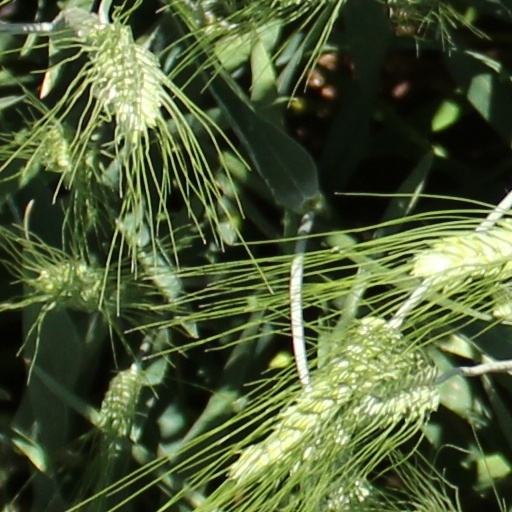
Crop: wheat